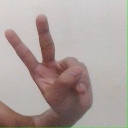
अक्षर: ऐ